Rhode Island Route 4

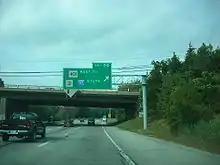
Northbound Route 4 at the interchange with exit 9B in Warwick

In 1983, the Rhode Island Department of Transportation (RIDOT) began construction of the new segment of Route 4 between exits 3 and 5. The project, which ultimately went over budget at $24 million (equivalent to $ million in )), was financed from a $63 million federal grant. In 1986, during excavation for the new right-of-way, the Department of Transportation found archeological items from the Narragansett Indians dating from about 2,000 to 4,500 years prior. Although the findings were not centralized in the area, this caused delays for the extension of the freeway. On August 6, 1988, RIODT completed construction and performed a ribbon-cutting ceremony for the new highway.